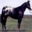
Label: horse